Lake Manasarovar

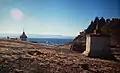
Temples and stupa on the lake shore

Lake Manasarovar and Mount Kailash are central to Buddhist cosmology, and a major pilgrimage site for some Buddhist traditions. Kailash is known as the mythological Mount Meru. In Buddhism, Kailash represents the father of the world and Lake Mansarovar symbolizes the mother. According to mythology, Maya bathed at Manasarovar to purify herself before Buddha could enter her womb. Numerous sites in the region are associated with Padmasambhava, who is credited with establishing Tantric Buddhism in Tibet in the 8th century CE. Vajrayana Buddhists believe that saint Milarepa had a challenge with Naro Böncham, a follower of Bön religion on the banks of Manasarovar.